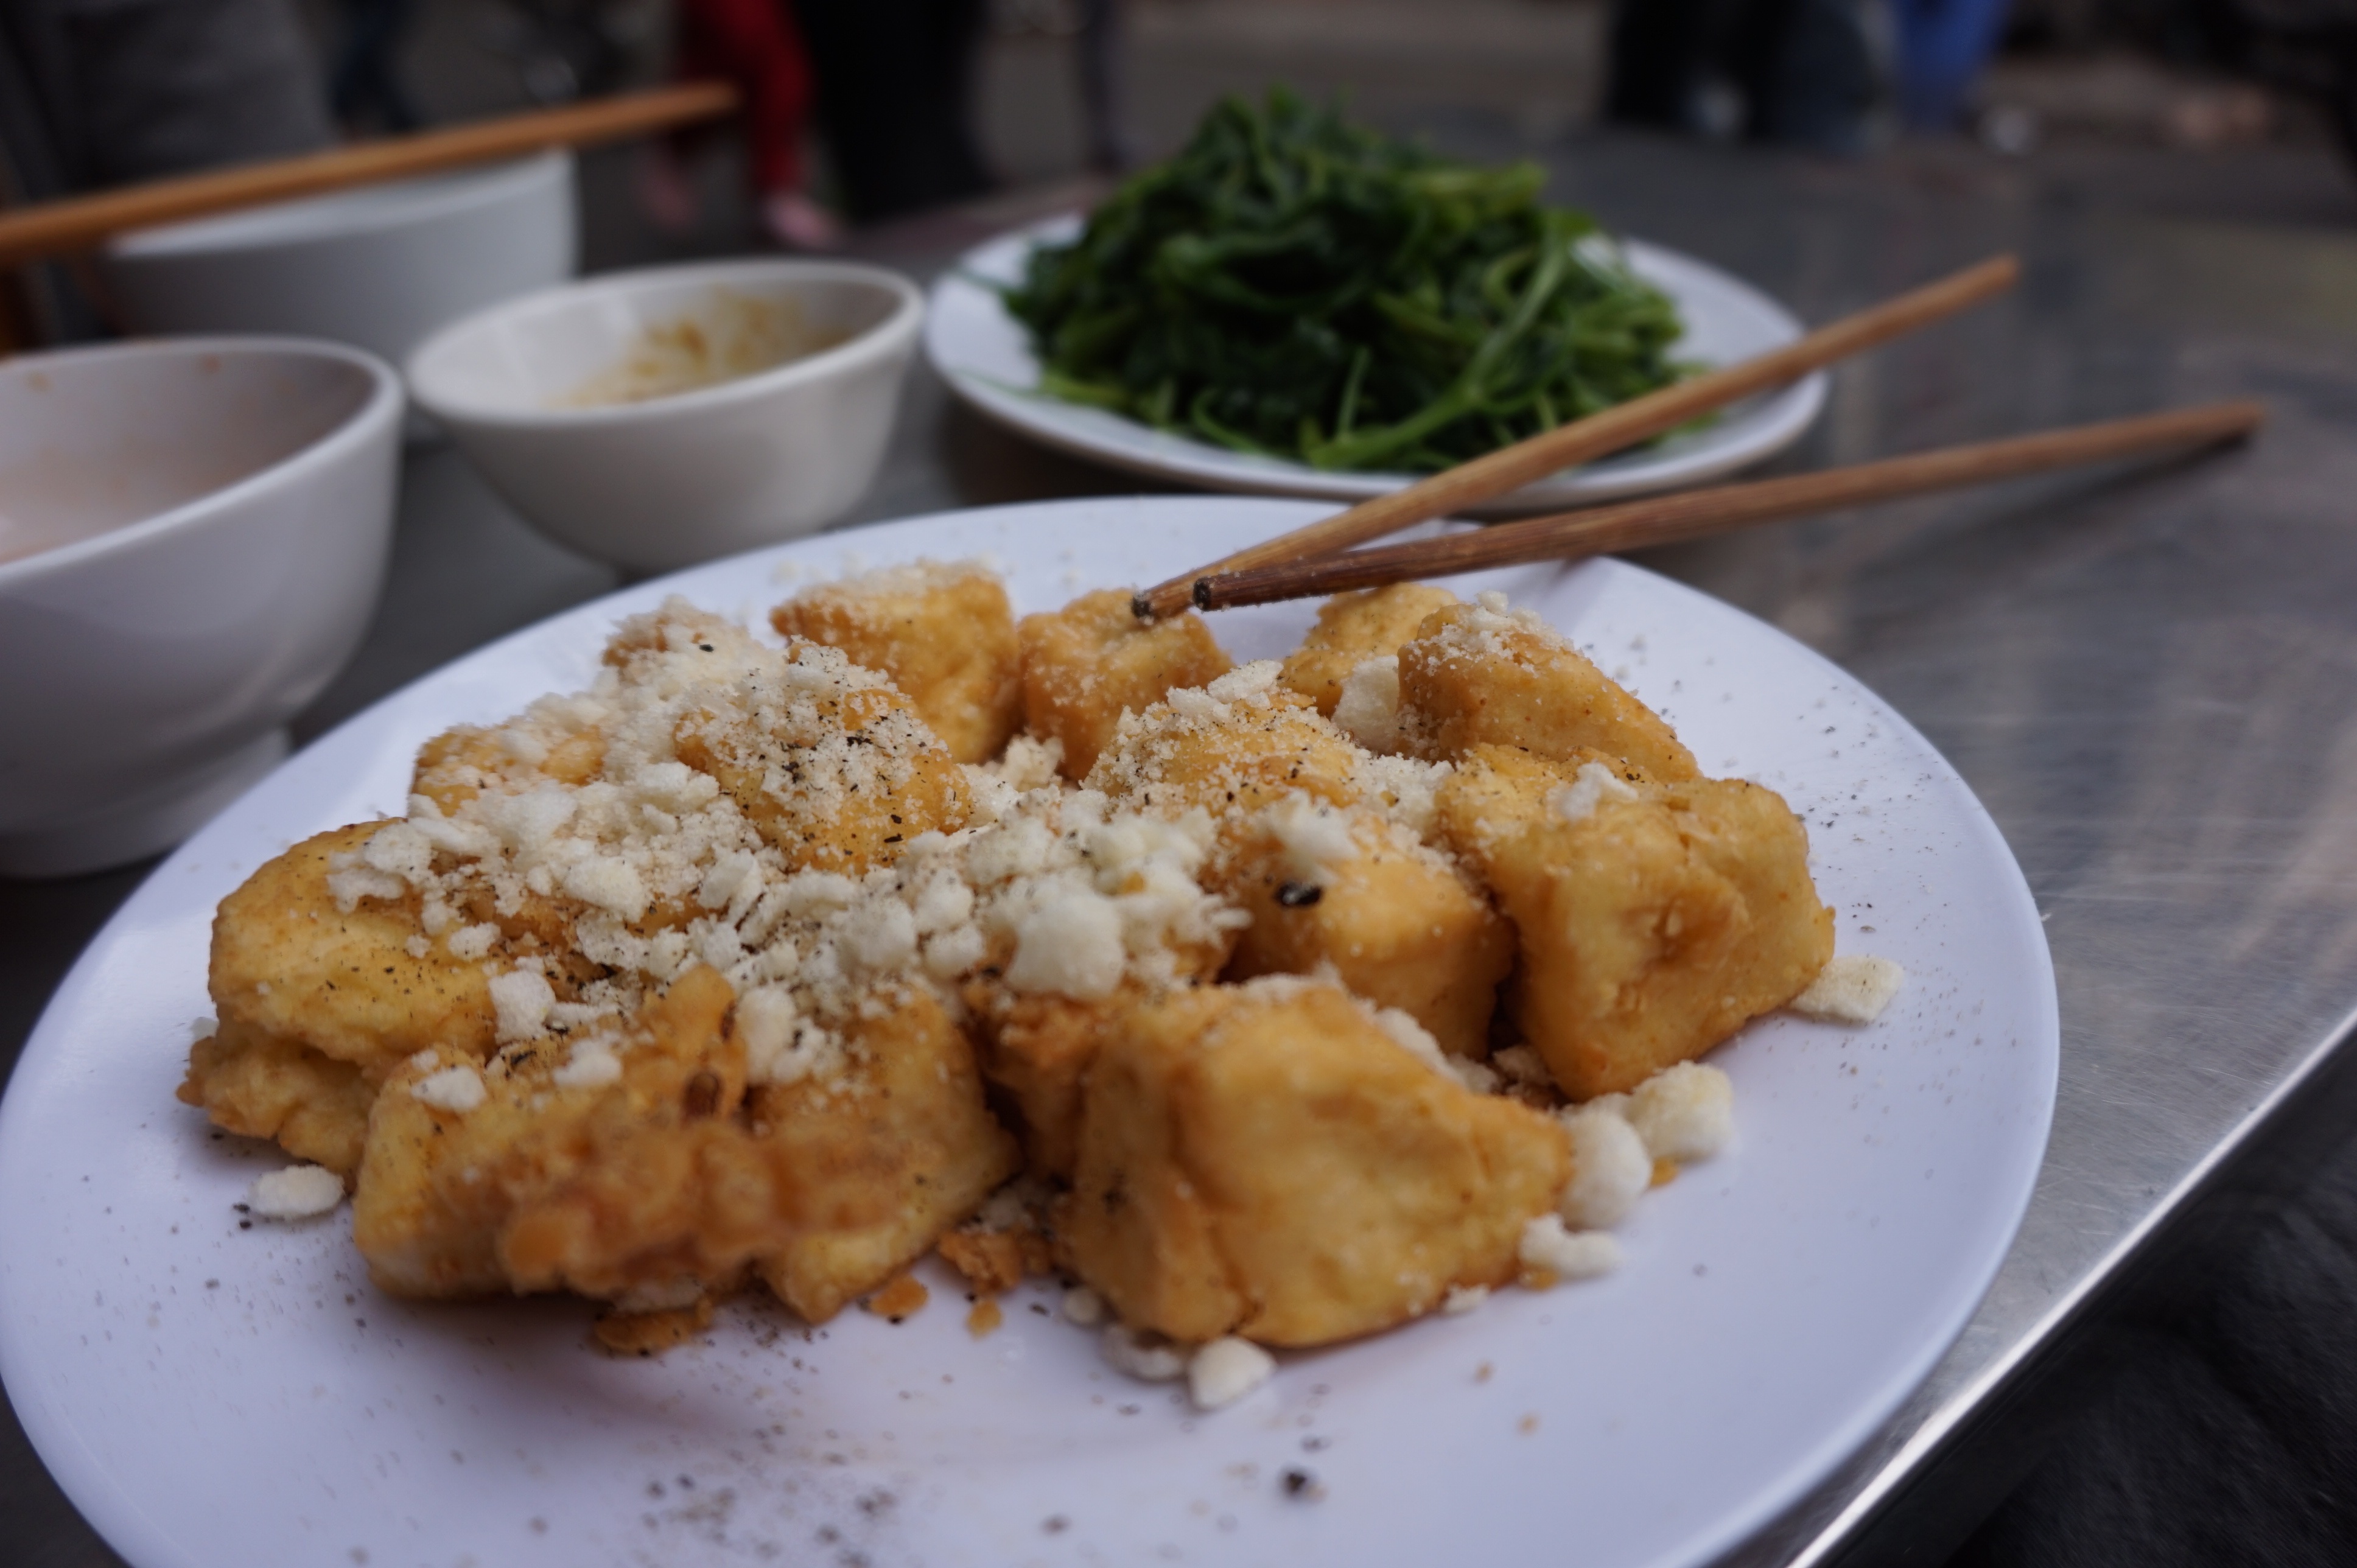
street, restaurant, dish, meal, food, fish, breakfast, healthy, snack, meat, lunch, cuisine, delicious, asian food, fried, eating, fastfood, backpacking, traveling, tasty, vegan, vegetarian, street food, vietnam, sticks, tofu, chopsticks, fried tofu, fried food, warm meal